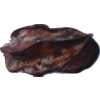
Label: carambola